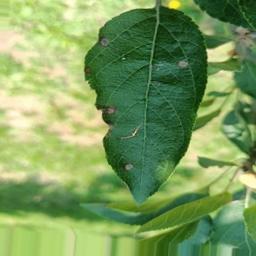
Label: Alternaria